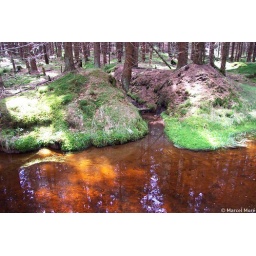
The orange color of the water is caused by iron sediments in the ground.